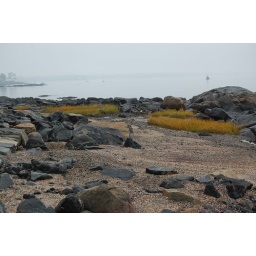
Zen-like tree silhouette in the gray foggy background looking towards Beverly, MA from Winter Island Park in Salem, MA.